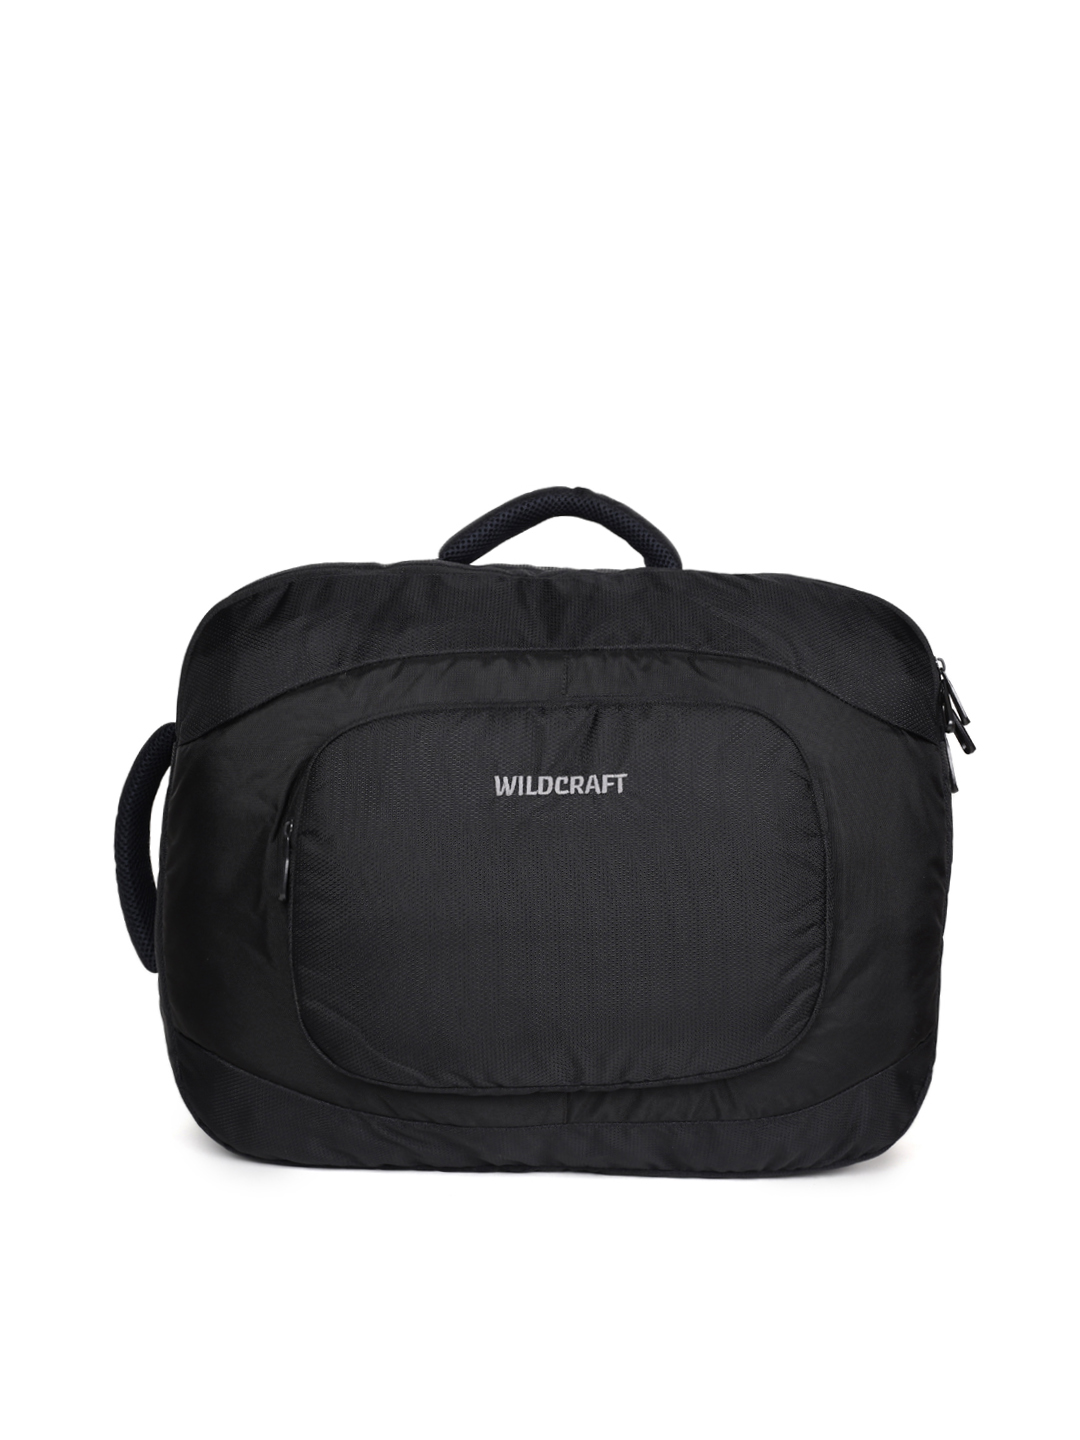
Wildcraft Unisex Black Solid Laptop Bag
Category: Accessories / Bags / Laptop Bag
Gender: Unisex
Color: Black
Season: Winter 2015
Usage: Casual